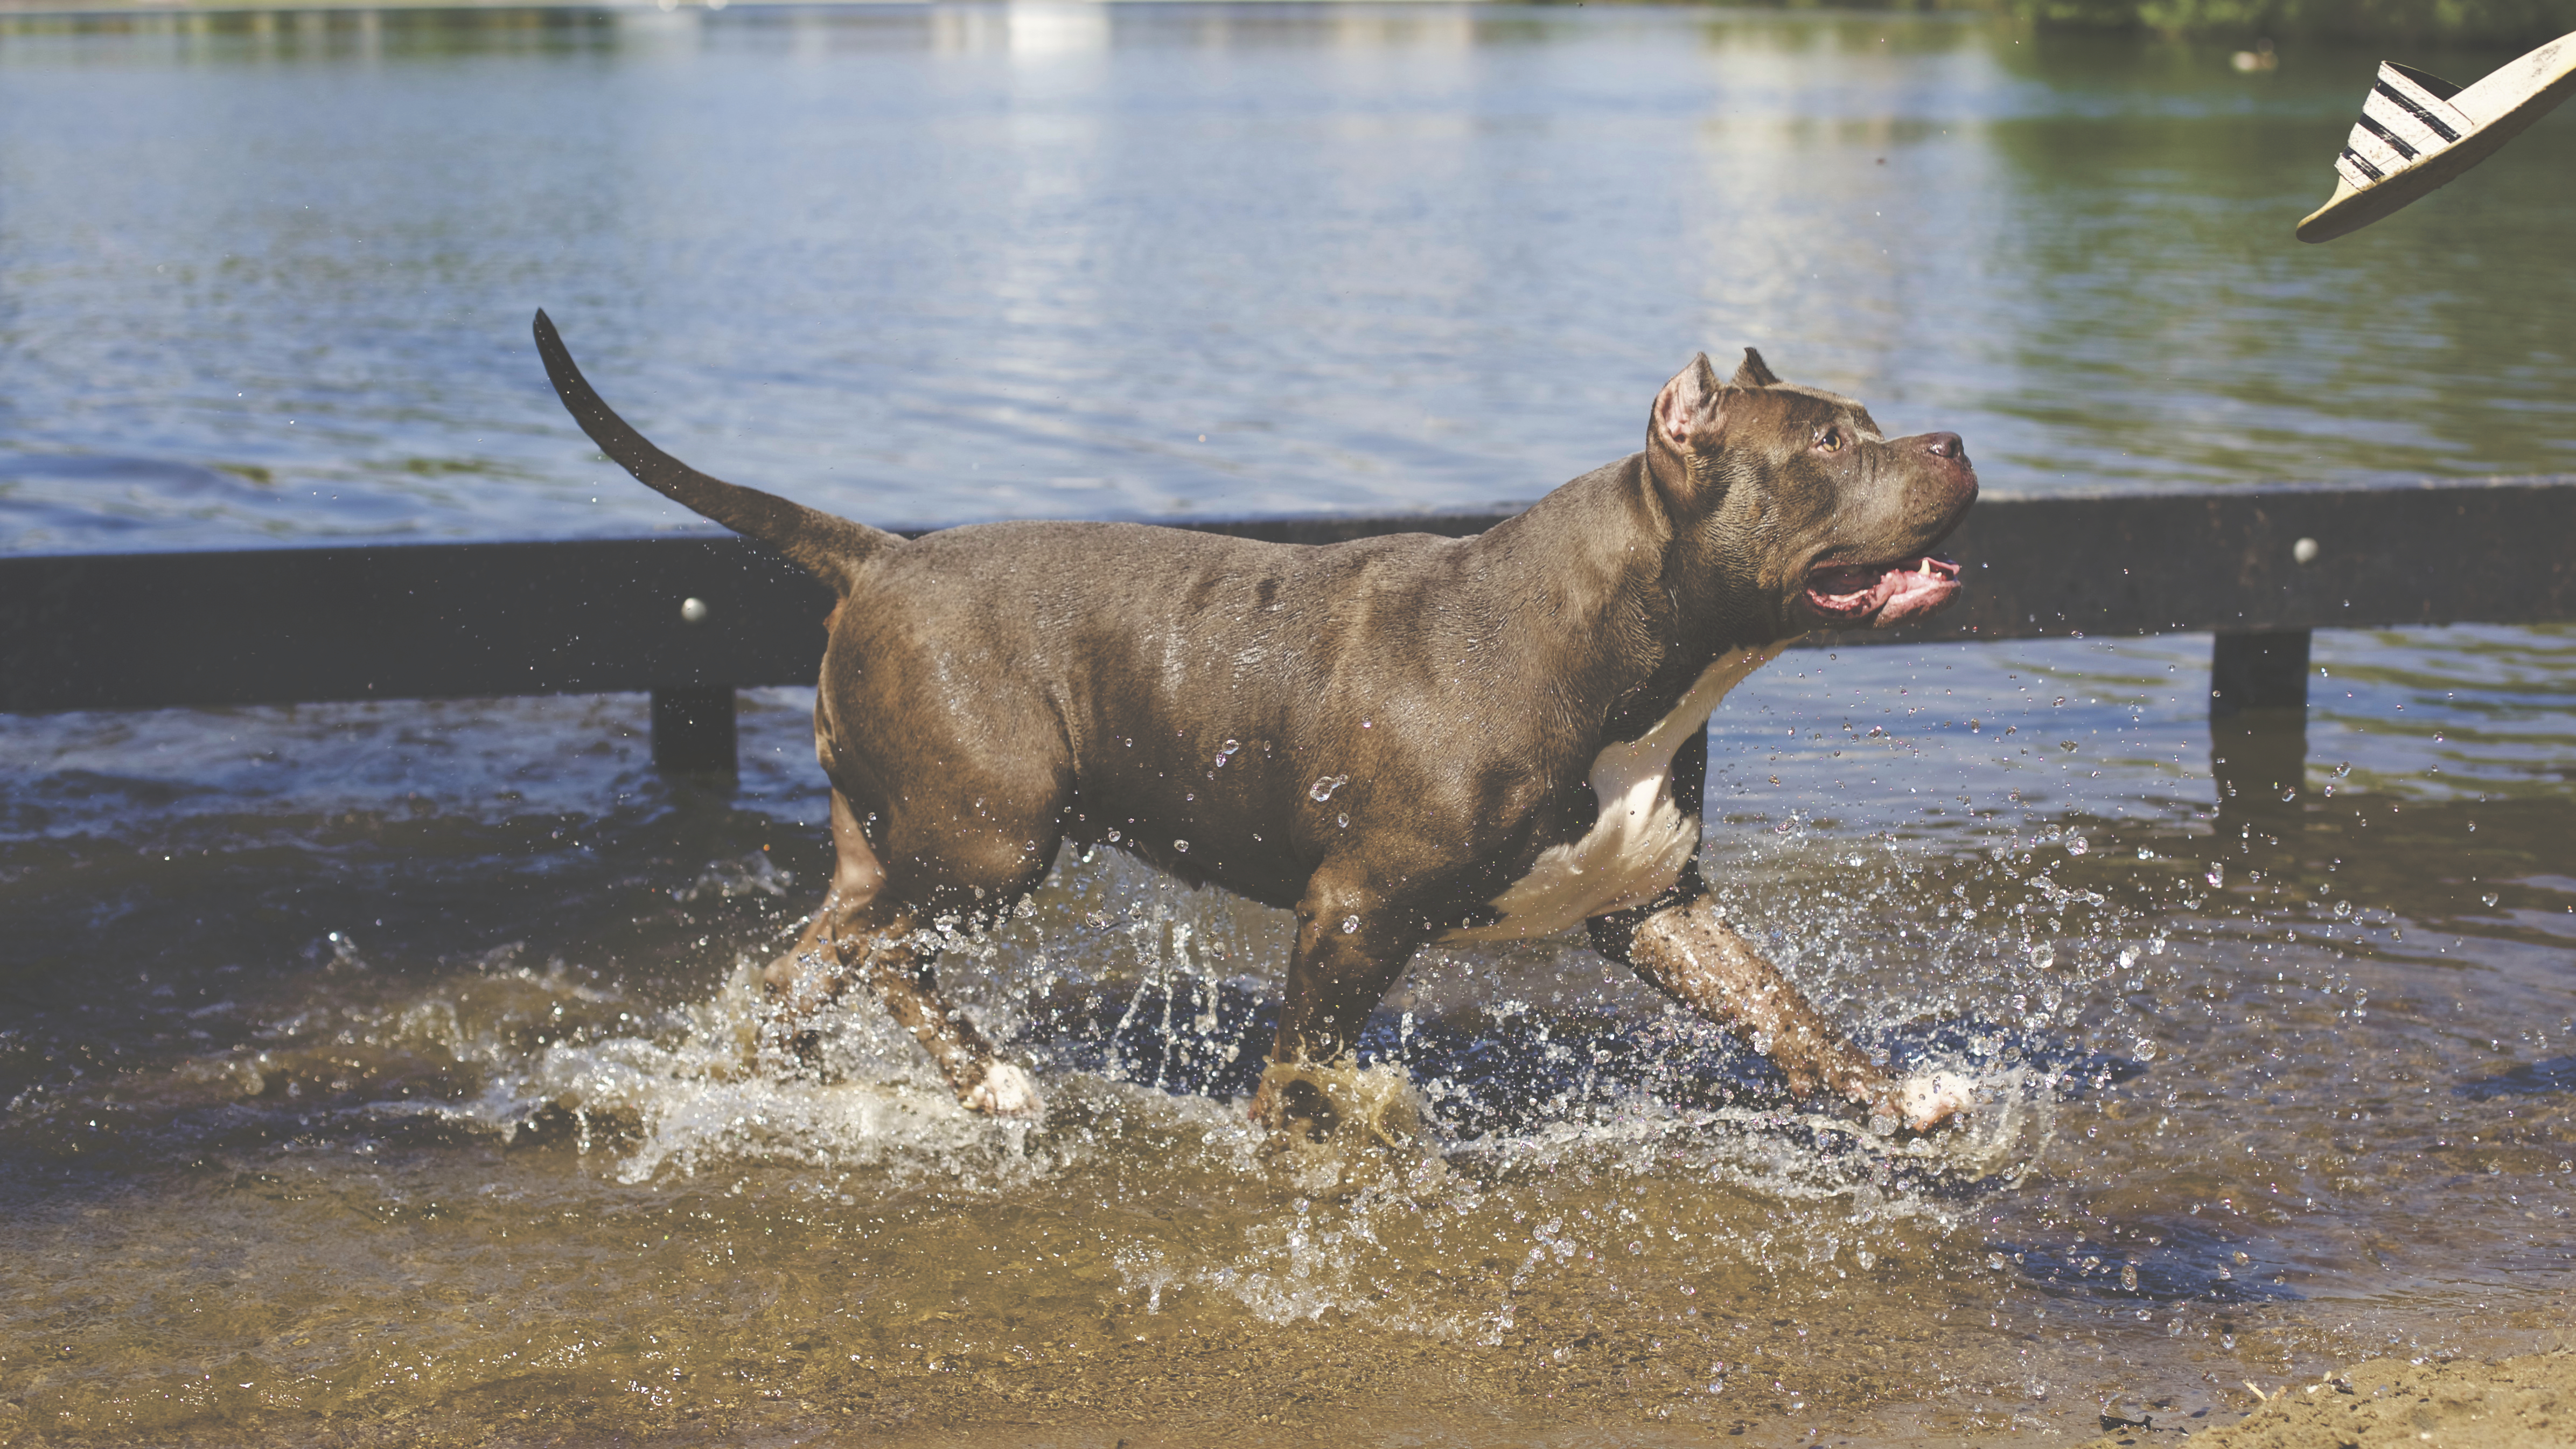
water, dog, animal, pet, mammal, bulldog, vertebrate, terrier, pitbull, dog like mammal, fetching